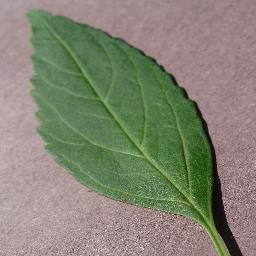
Label: Cherry___healthy